Havre, Montana

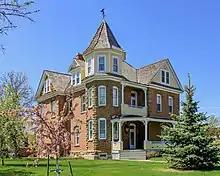
Gussenhoven House, Havre, Hill County, Montana

Havre is located on the Northern Transcon of the BNSF Railway; Amtrak's "Empire Builder" stops at Havre station daily. Havre City–County Airport is a public use airport located west of Havre. North Central Montana Transit provides limited bus service to Great Falls, Montana, the Rocky Boy's Indian Reservation, Harlem, Montana, and Fort Belknap, Montana.